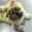
Label: dog